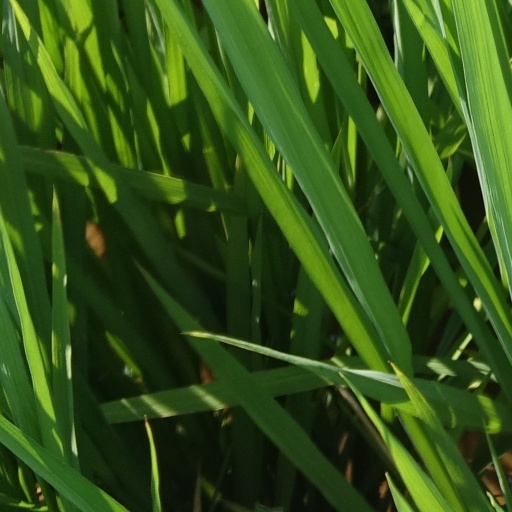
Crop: rice